Ruckus Networks

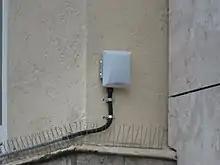
Ruckus T300 at Flensburg City Hotspot

RUCKUS relies heavily on its enterprise business, as it is two-thirds of their revenue with almost 100% of enterprise sales coming from the channel. Many of these enterprises include hospitality, retail, healthcare, transportation hubs, and education.